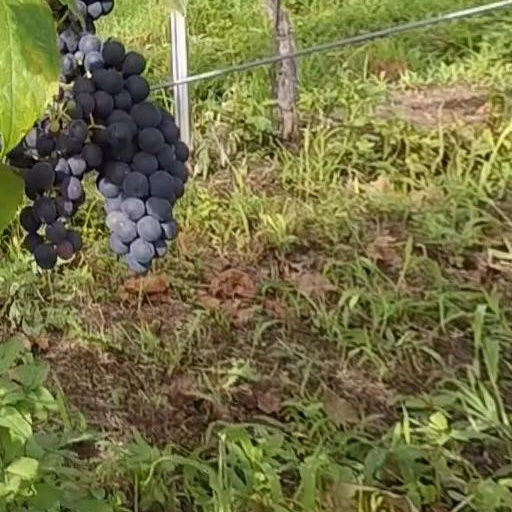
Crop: grape